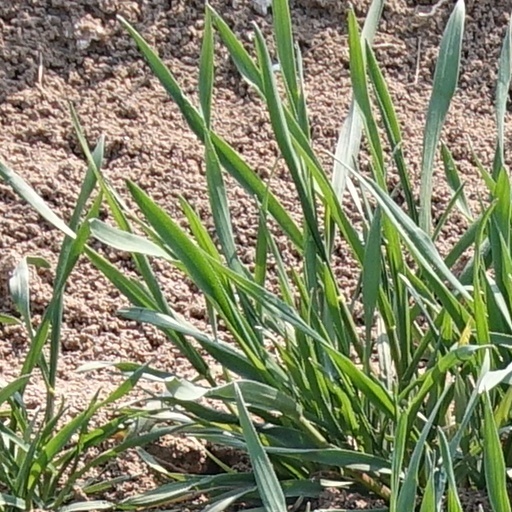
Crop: wheat